Kingston upon Hull

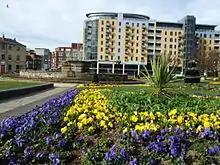
The BBC building in Hull

The Museums Quarter is a development on the High Street in the heart of the Old Town. It combines four museums around a leisure garden. The work cost £5.1 million and was carried out from 1998 to 2003, being formally opened by the Duke of Gloucester.